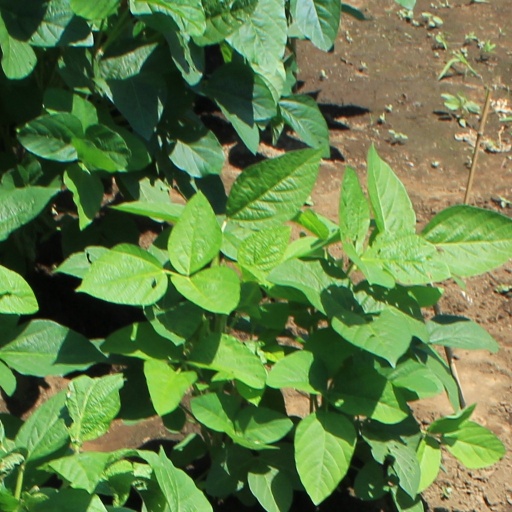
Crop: soybean